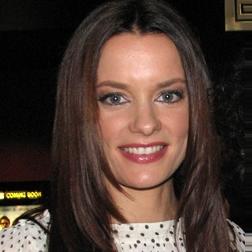
Age: 34